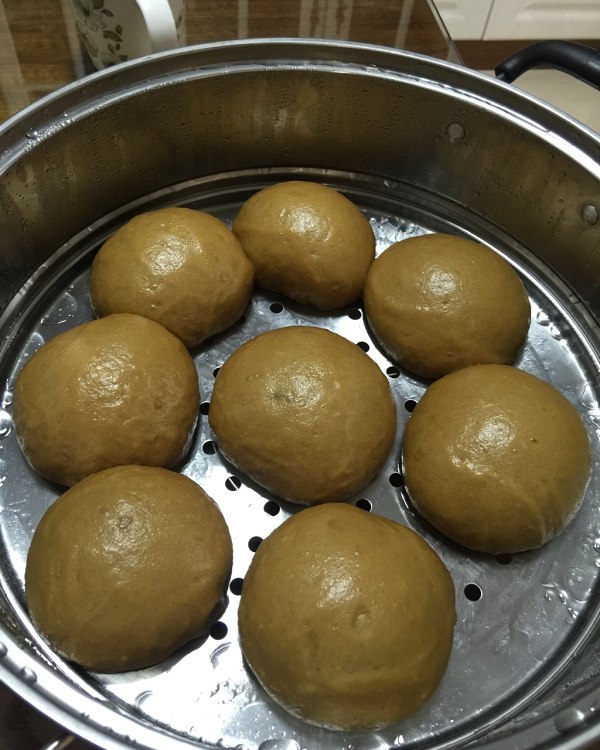
Label: trash